Naděžda Kavalírová

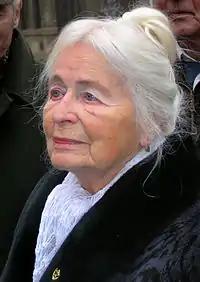
Naděžda Kavalírová in November 2008.

Naděžda Kavalírová (13 November 1923 – 20 January 2017) was a Czech paramedic, human rights activist and political prisoner. She became actively involved in the resistance to Czechoslovakia's Communist government. She later headed the Confederation of Political Prisoners ("Konfederace politických vězňů České republiky") from 2003 until her death in January 2017.